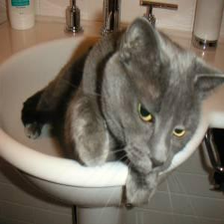
Species: cat
Breed: Russian Blue